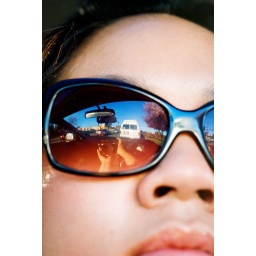
The person in the car next to me looked at me like I was a nut job.